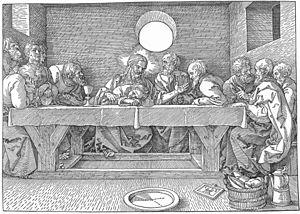
La Cène est une peinture à l'huile sur toile de 365 × 568 cm réalisée par l'artiste italien de la Renaissance tardive Jacopo Tintoretto, dit Le Tintoret, exécutée en 1592-1594, conservée en la basilique San Giorgio Maggiore de Venise, en Italie.